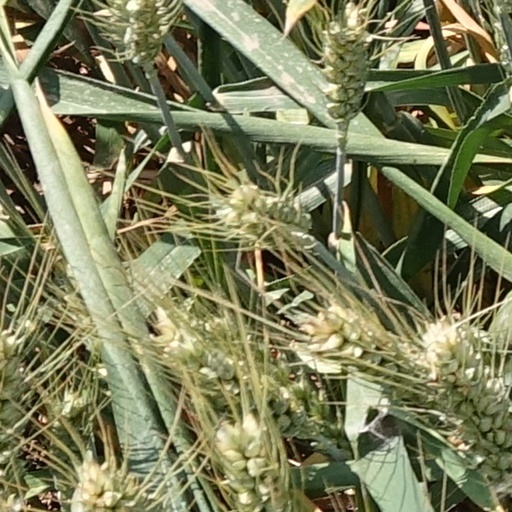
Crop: wheat